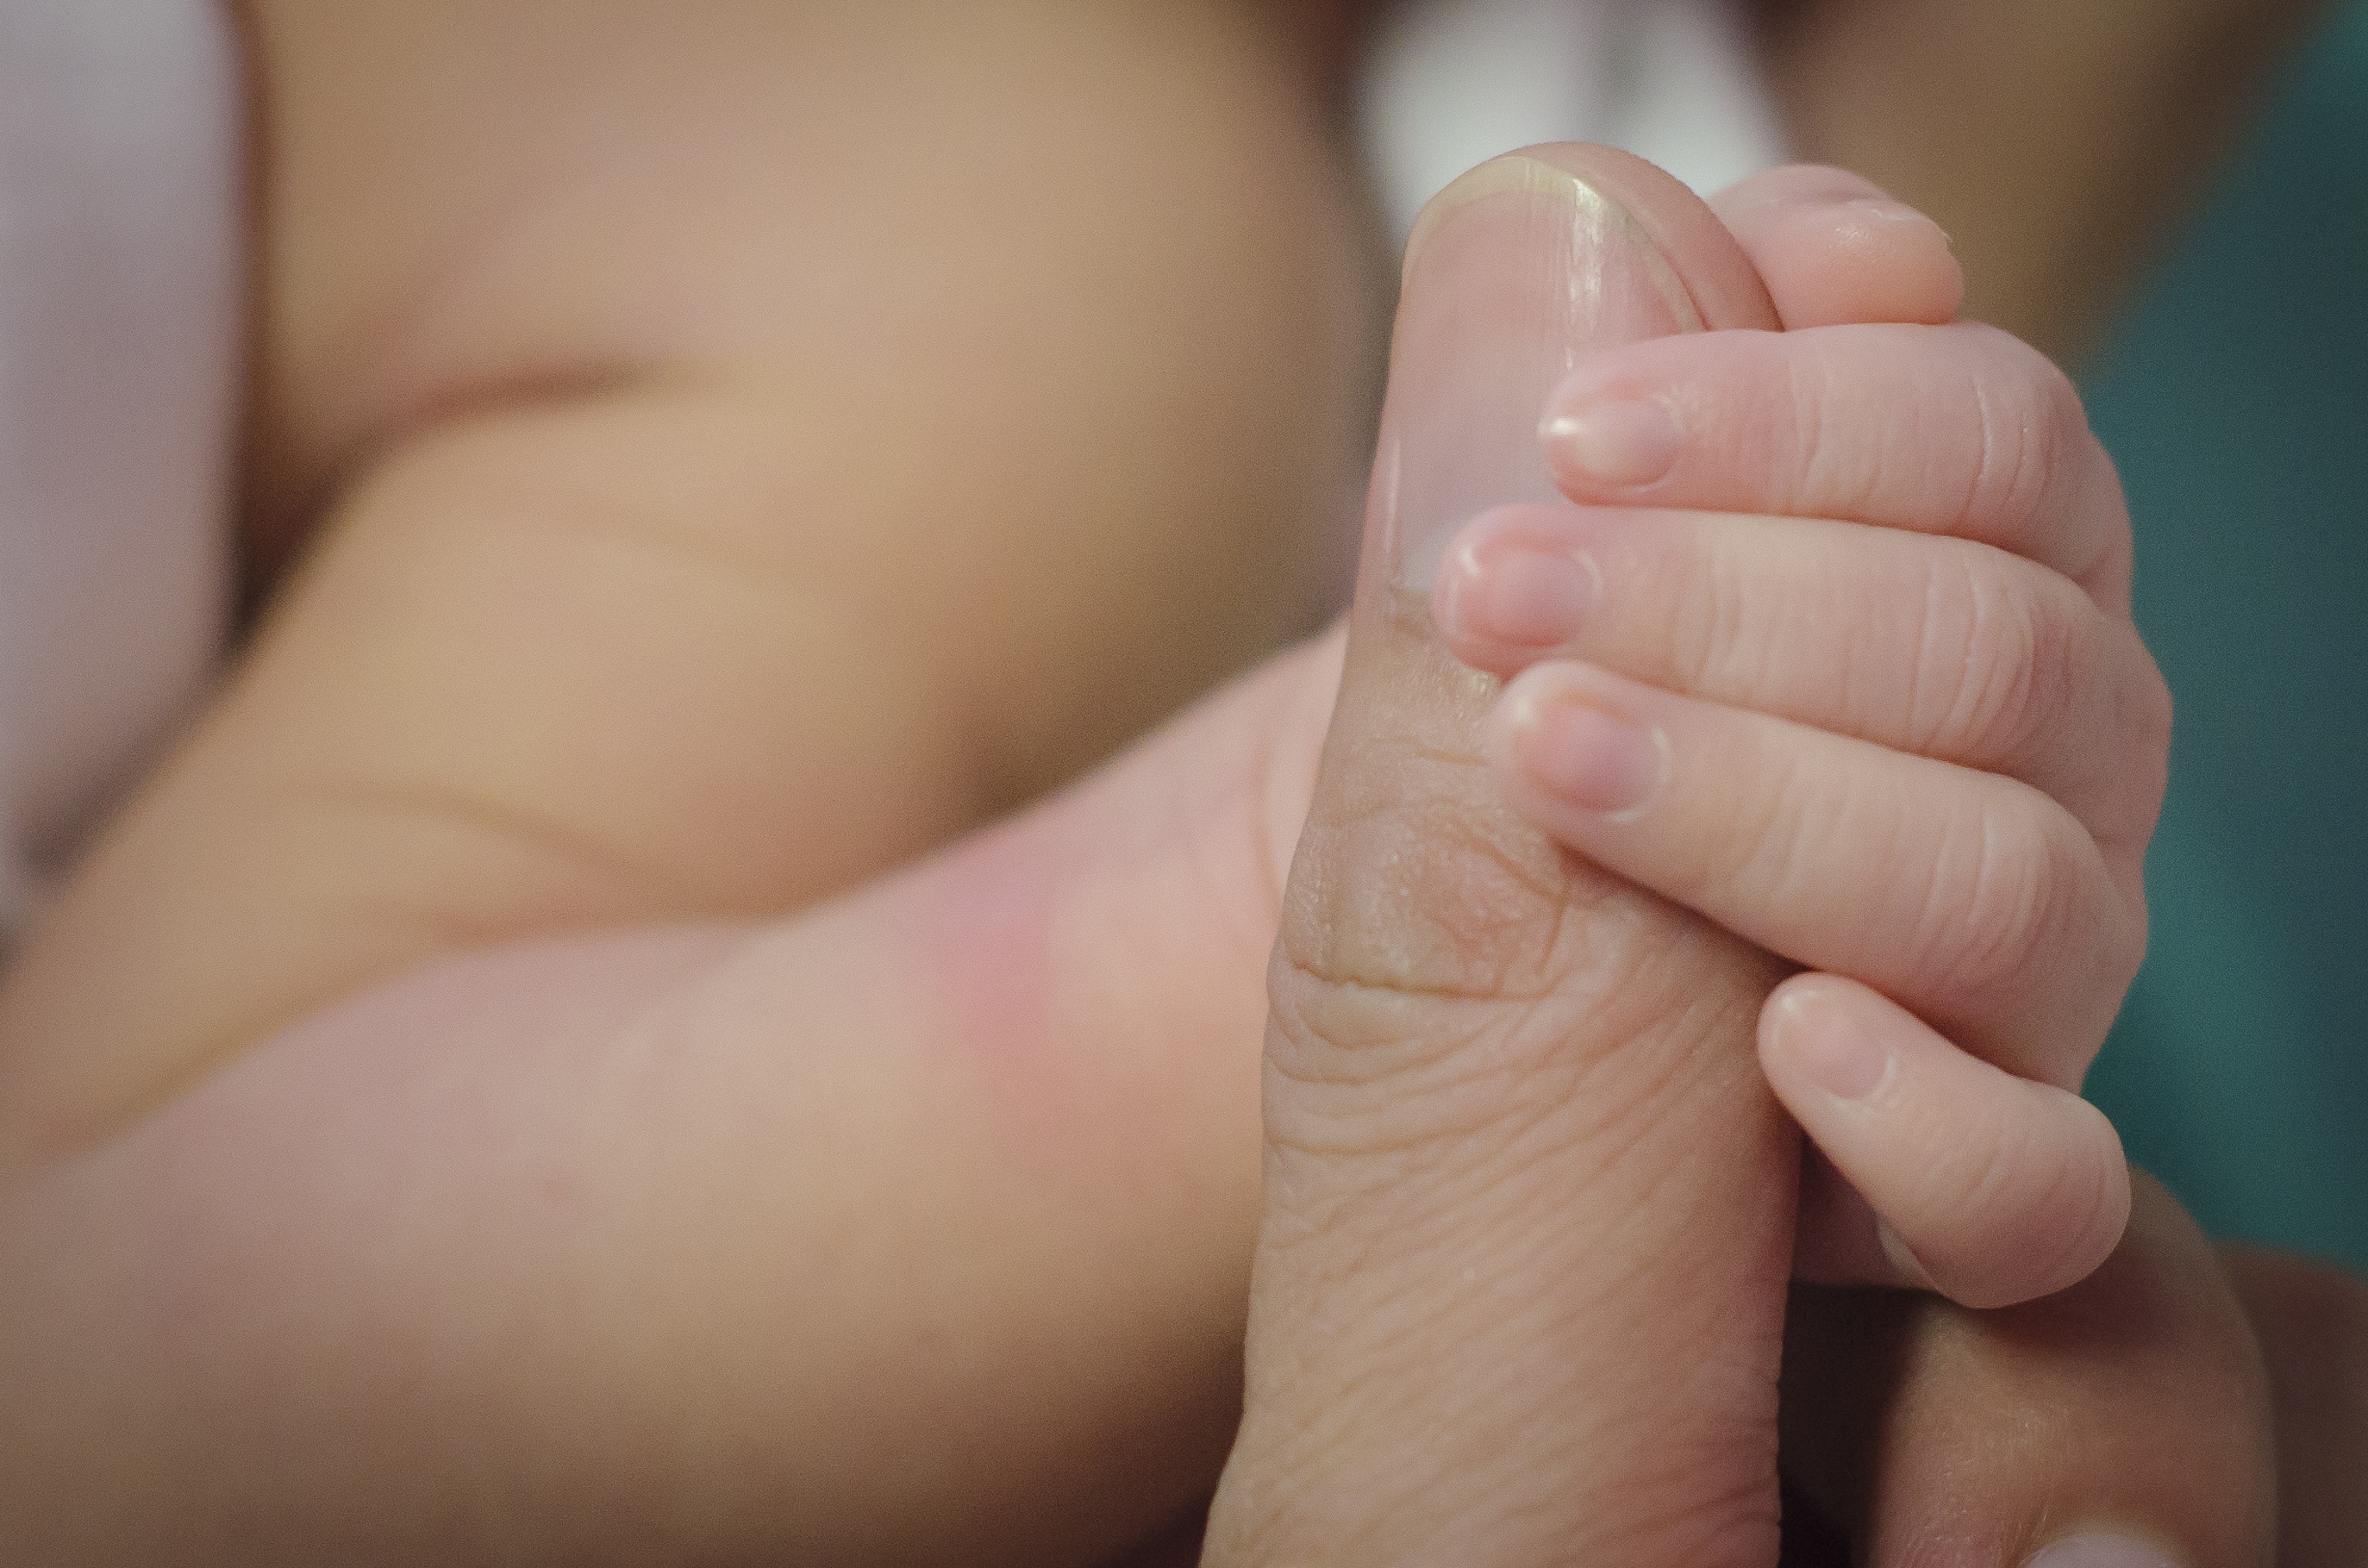
hand, leg, love, finger, child, care, nail, baby, lip, holding hands, mouth, close up, human body, face, nose, infant, newborn, skin, organ, hand in hand, thumb, sense, hands holding, hand holding, caring hands